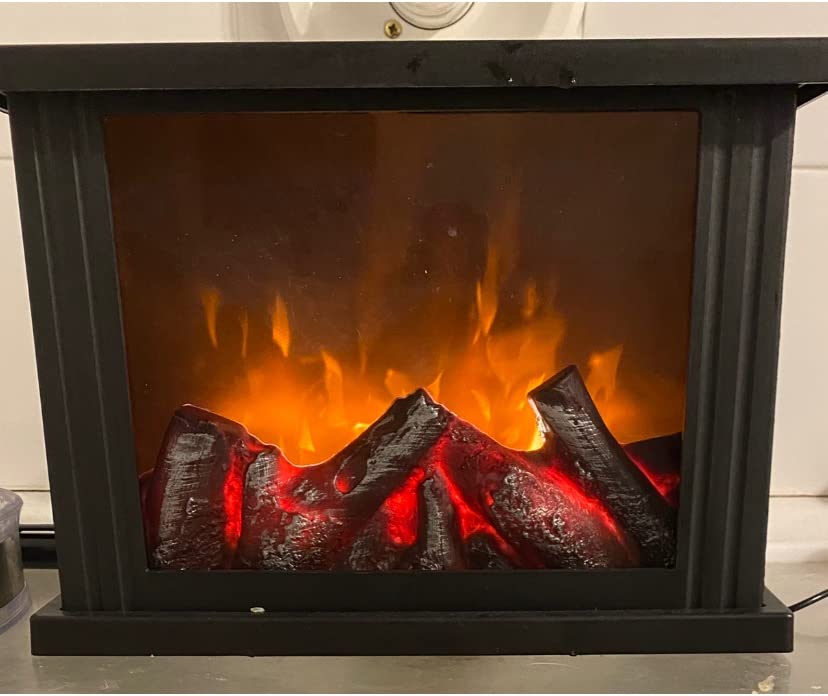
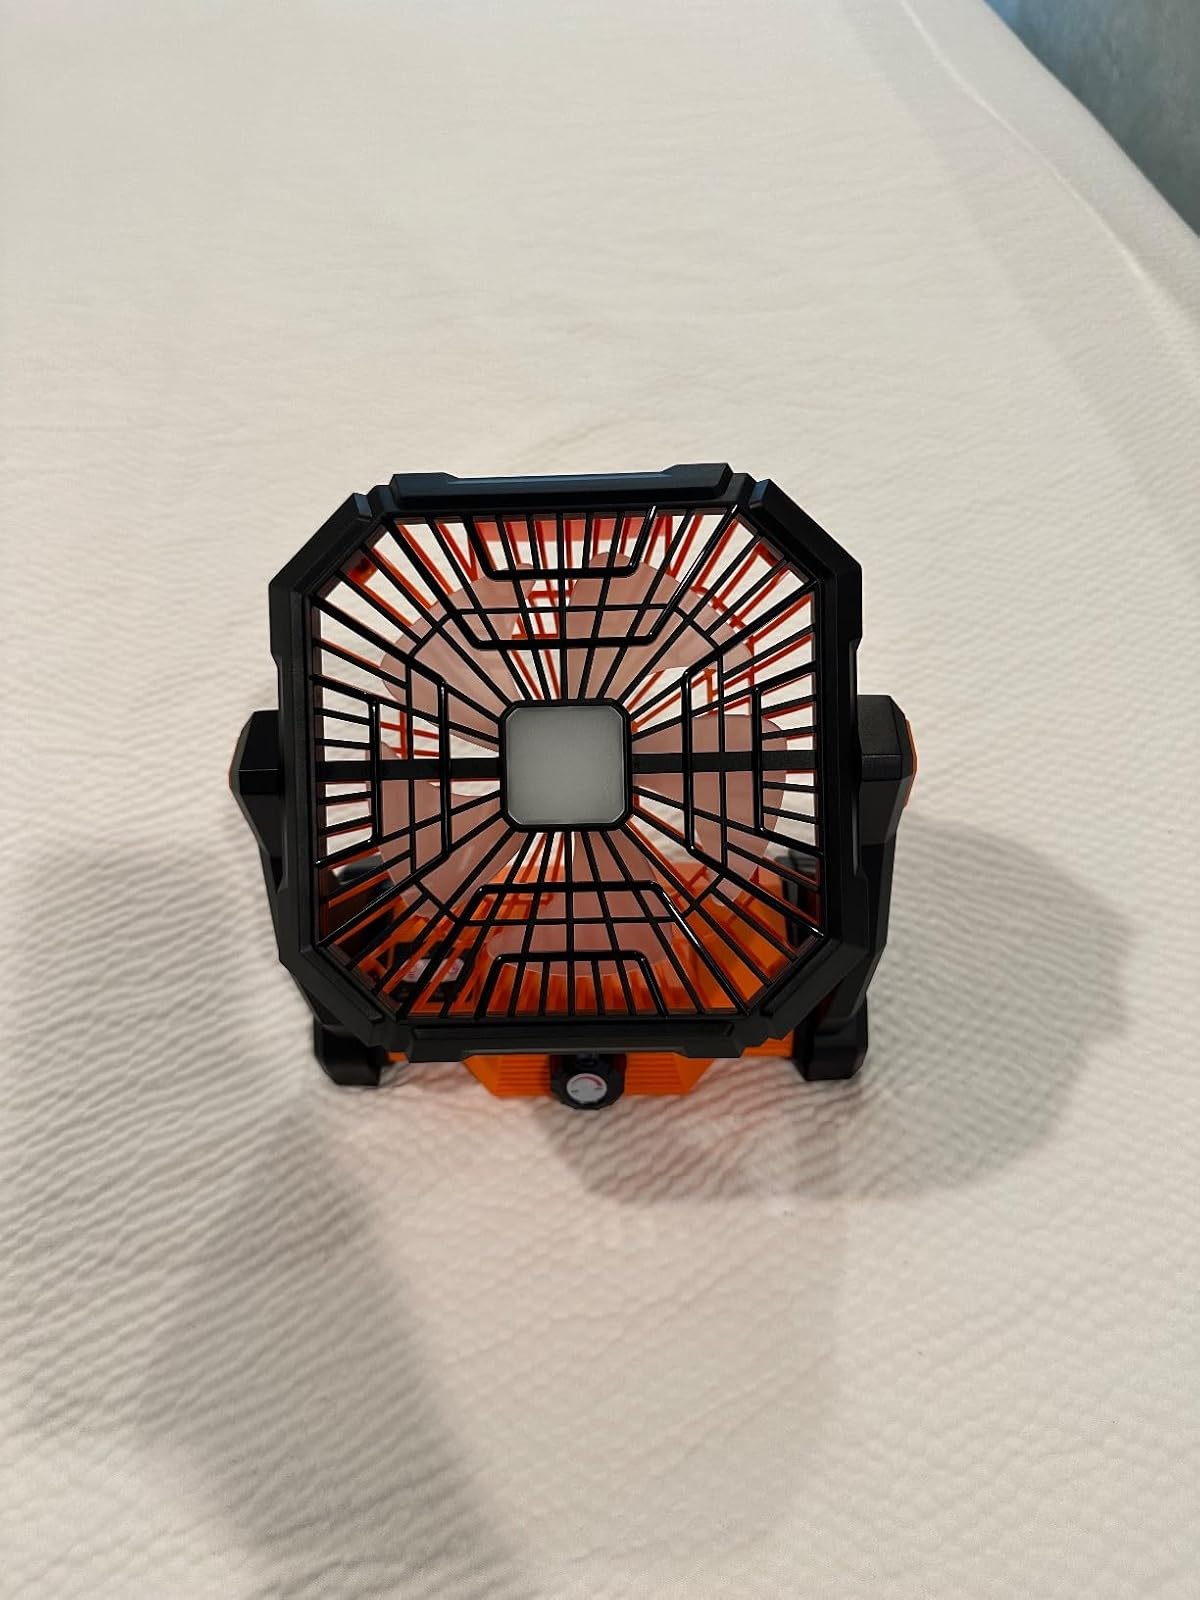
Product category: lantern
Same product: no